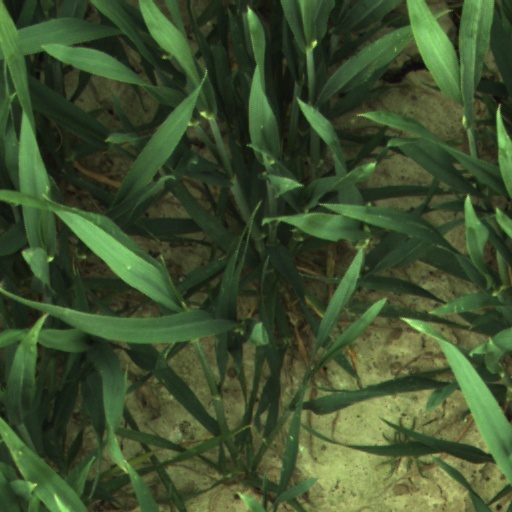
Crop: wheat